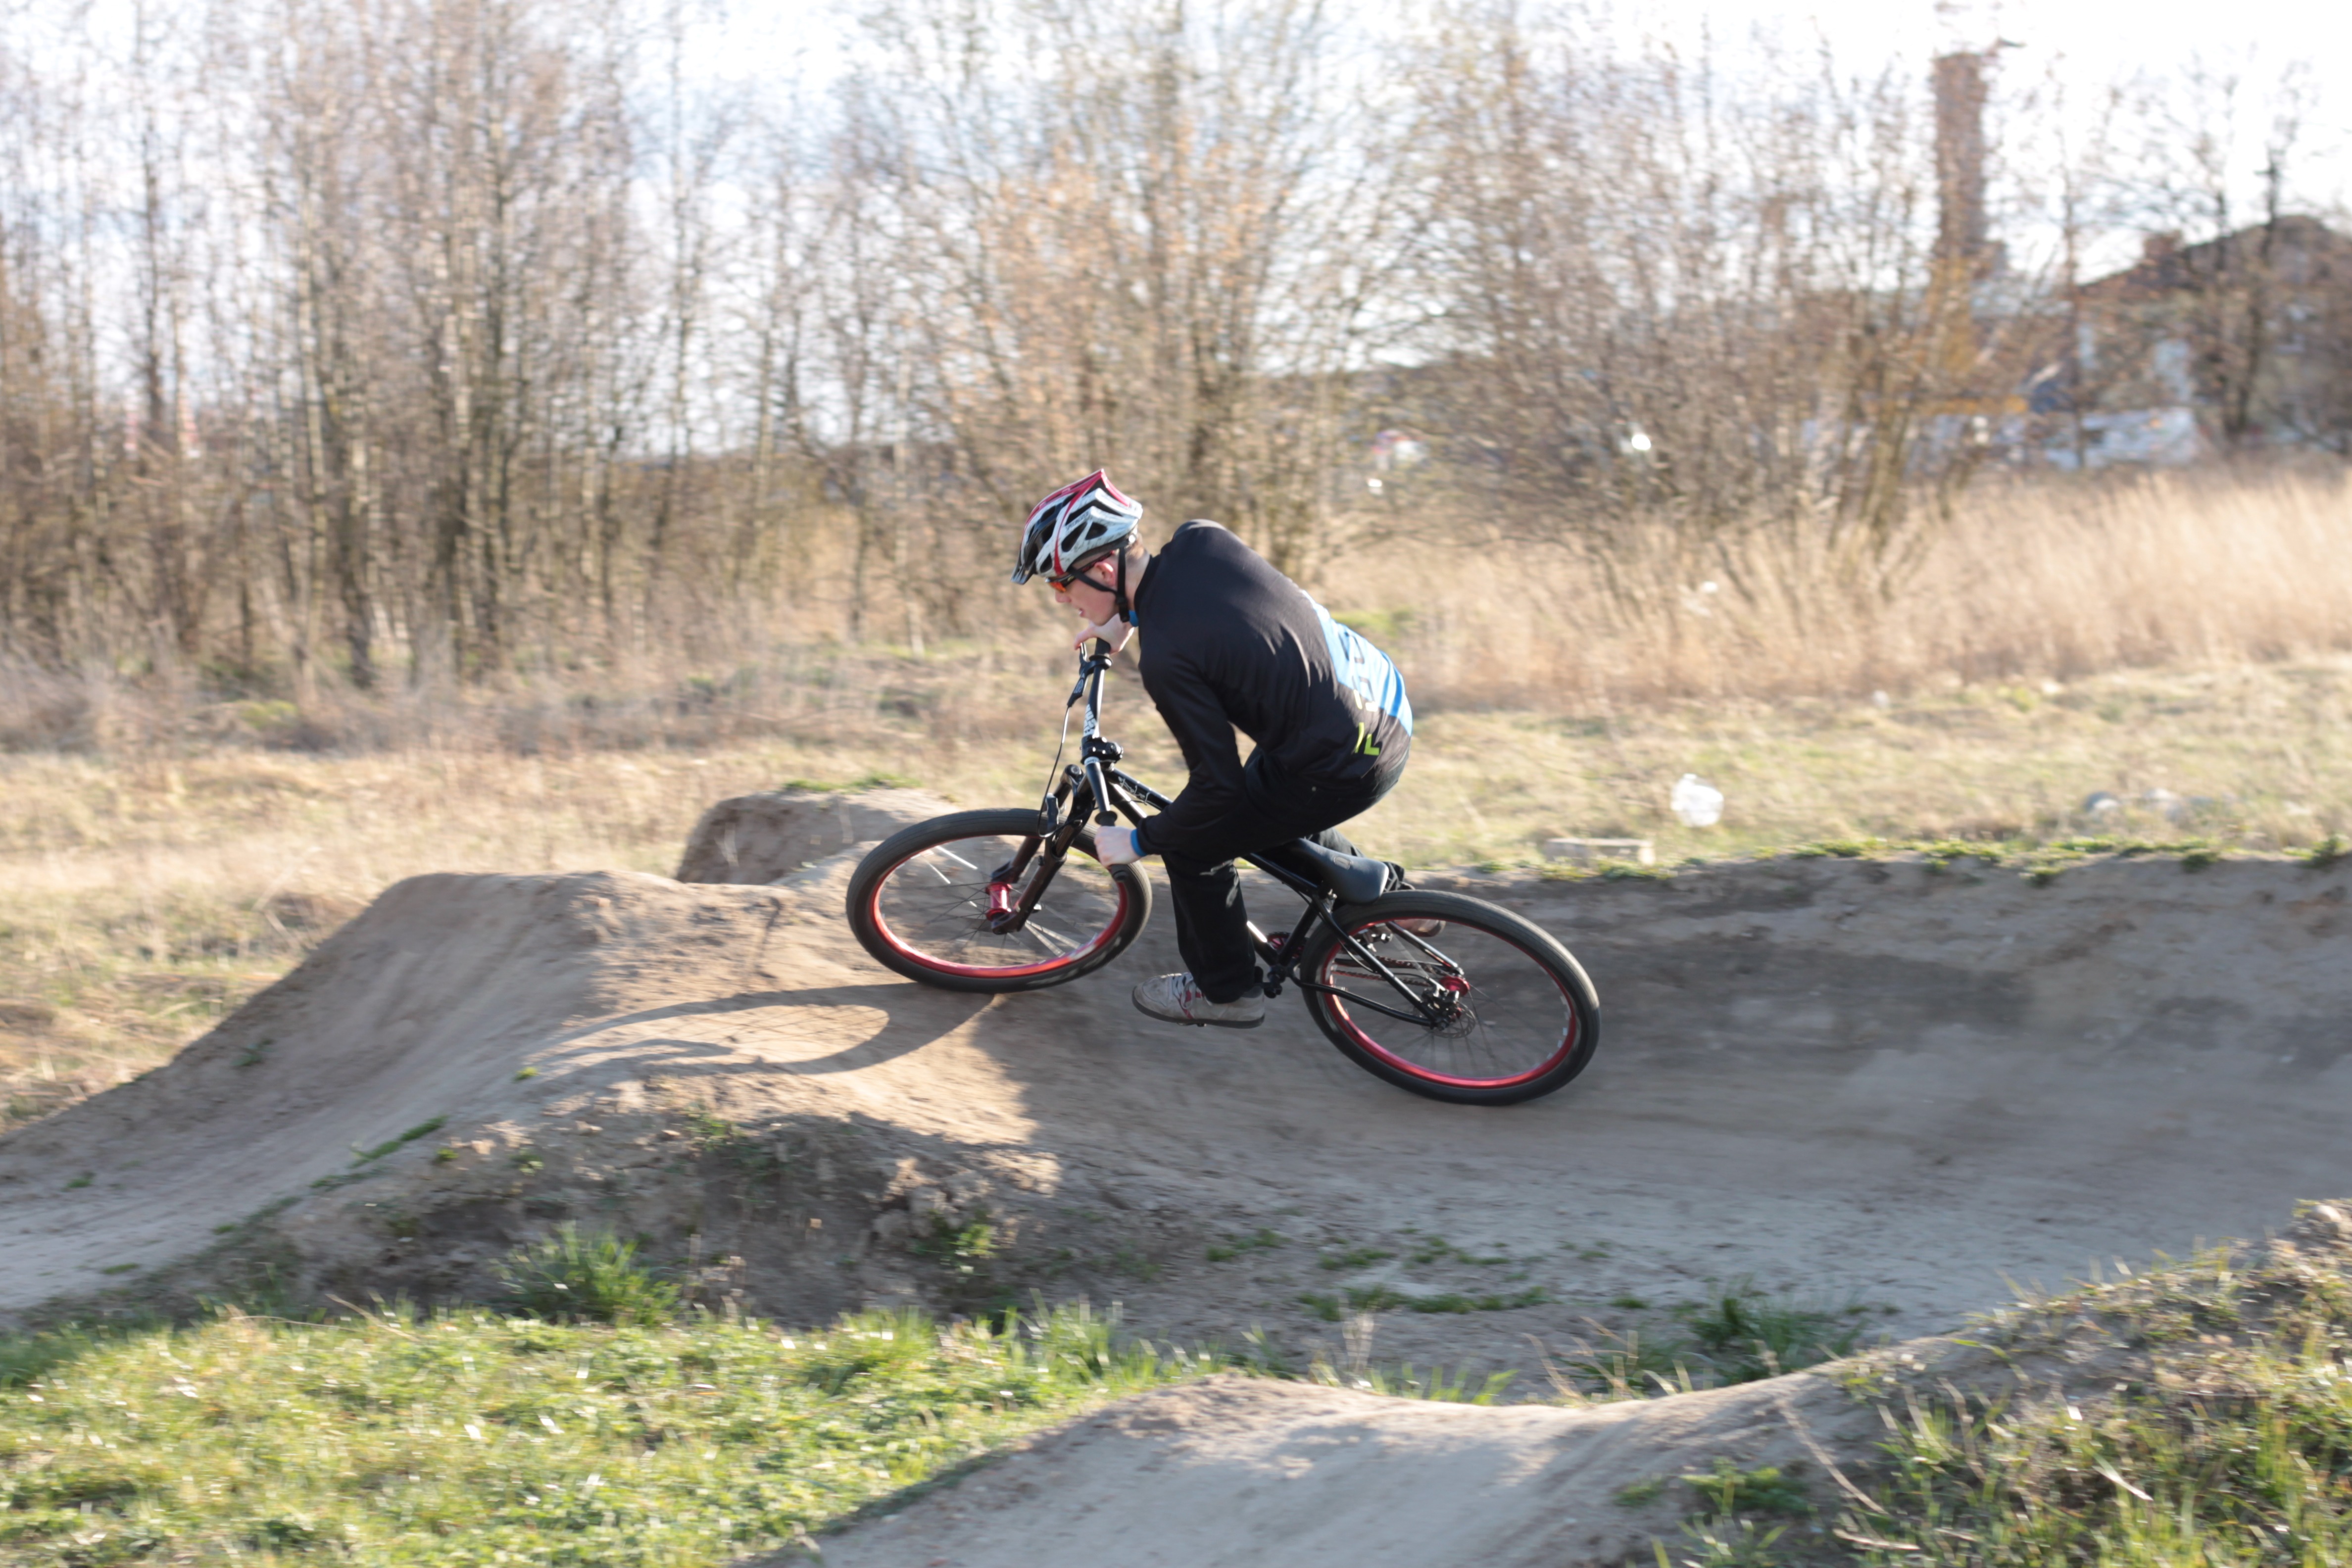
bicycle, bike, vehicle, soil, extreme sport, sports equipment, mountain bike, sports, downhill, bicycles, way, freeride, mountain biking, cycle sport, cyclo cross, bicycle racing, downhill mountain biking, bicycle motocross, bmx bike, bmx racing, mountain bike racing